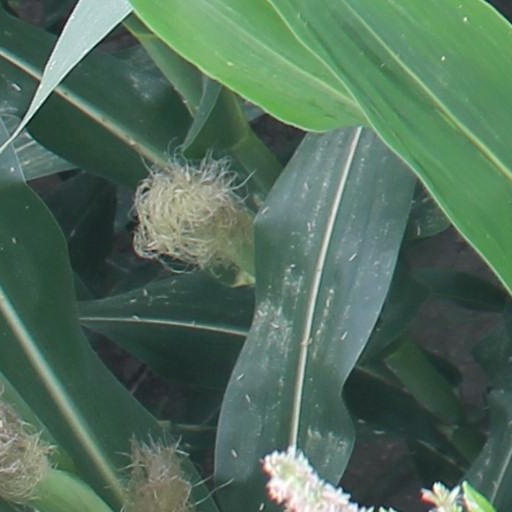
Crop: maize; corn